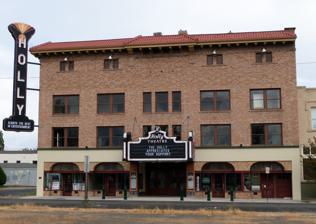
Building: Holly Theatre (Medford, Oregon)
Country: United States of America
Year built: 1930
For the theater in Dahlonega, Georgia, see Holly Theatre (Dahlonega, Georgia) . For the former theater in Hollywood, California, see Holly Cinema . United States historic place Holly Theatre U.S. Historic district Contributing property The theater's exterior in 2013 Location in Medford, Oregon Show map of Medford OR Holly Theatre (Medford, Oregon) (Oregon) Show map of Oregon Location 226 W 6th Street, Medford, Oregon , U.S. Coordinates 42°19′32″N 122°52′35″W / 42.325594°N 122.876476°W / 42.325594; -122.876476 Built 1929 ( 1929 ) Architect Frank Chamberlain Clark Architectural style Spanish Colonial Revival Part of Medford Downtown Historic District ( ID98000949 ) Added to NRHP 1998 The Holly Theatre is a historic Spanish Colonial Revival theater in Medford , Jackson County , Oregon , United States . History The Holly theater was the second motion picture house to open in Medford.  Construction of the building began in 1929, but was halted due to the Great Depression . Construction resumed in March 1930, and was completed later that year. The building was designed by Frank Chamberlain Clark , a southern Oregon -based architect . Holly Theatre accommodated vaudeville and movies.  The 1200-seat theater, large enough to seat ten percent of Medford's population when it was built, continued as a premier venue into the 1970s, but its size was its downfall. The Holly was unable to compete against the smaller, more efficient theaters opening at the time, and it closed in 1986 as did other single-screen, downtown theaters around the country. It was added to the National Register of Historic Places as part of the Medford Downtown Historic District in 1998. In 2010, the JPR Foundation, a subsidiary of Jefferson Public Radio , purchased the theater with plans to restore it, as they had done with the Cascade Theatre in Redding, California . Restoration Restoration on the interior of the theater in 2014 In 2011, the JPR Foundation purchased the building and began restoration on it. The restoration was estimated to cost 3.5 million USD . The building had failed ceiling trusses and a leaking roof which were repaired. The façade of the building was restored to its original appearance as it was first built in 1930. A recreated blade sign and marquee with 347 lights and 500 feet of neon was added to the building. A grand relighting ceremony was held on April 21, 2012. In 2013, the JPR Foundation opened the theater for public tours of its restoration process. The foundation will be [ when? ] offering twice-monthly tours to promote its  fund-raising campaign. The interior is currently [ when? ] under construction, exposing beams, stained walls, and faded paint. The public tour includes 144 steps to climb to the top of building. An elevator is not present in the building, but one will be installed as part of the restoration. Actor Jim Belushi was to perform a benefit concert at EdenVale Winery in the summer of 2015 as a part of the Holly Theatre restoration efforts. "He came and fell in love with the theater", Randy McKay, executive director of Jefferson Live! , told the Mail Tribune . McKay credited Belushi with greatly expanding the donor base for the restoration project and helping to secure and retain state funding. As of November 2018, restoration work was expected to begin very soon, possibly in December. The theatre is expected to be opened in the fall of 2024. See also National Register of Historic Places listings in Jackson County, Oregon References